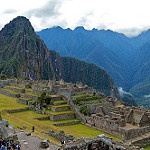
Scene: Outdoor